Newton North High School

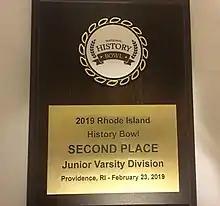
Award plaque of NNHS' History Team from the 2019 History Bowl. The team has received other plaques, including a first place plaque from the New Hampshire regional tournament.

In the 2011–12 school year, the science team placed first at MIT Trivia, Envirothon, and JETS. In 1993 the team's Science Bowl division won the state championship and placed 3rd nationally. They won the Science Olympiad State competition in 1995, 2004, 2007, 2008, and 2009, and have represented Massachusetts at the national competition.